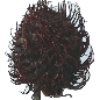
Label: Rambutan 1